Arthur C. Newby

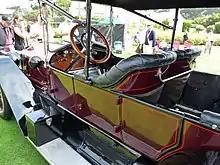
1913 National Toy Tonneau

With Charles Test and other investors, Newby founded the National Motor Vehicle Company in 1900. National began by producing electric runabout style vehicles before switching to radiator style vehicles in 1905. National began producing racing cars, and in 1912 a National car won the second running of the Indianapolis 500. Newby's involvement with National led to his partnership with old cycling friends, who went on to form the Empire Motor Car Company. His interests in National Automobile were sold to a New York corporation in 1916 and renamed National Motor Car and Vehicle Corporation.